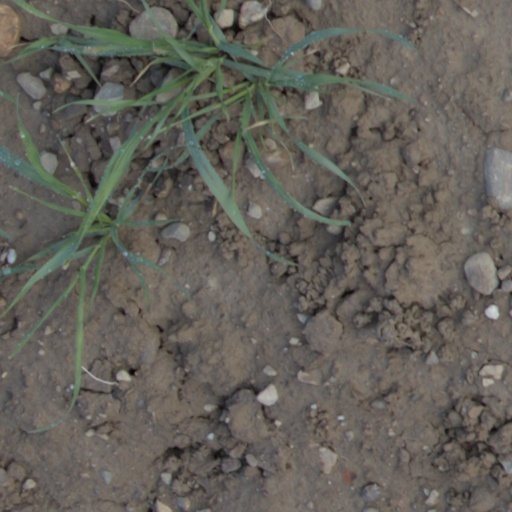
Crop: wheat